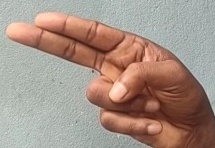
ASL sign: H